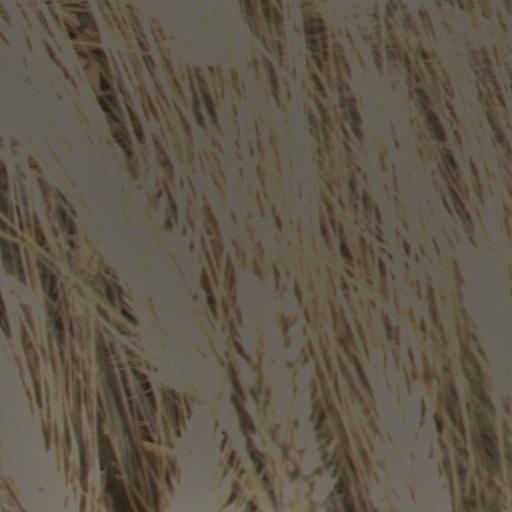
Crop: wheat